History of Baldwin Wallace University

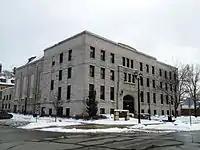
Kulas Hall opened in 1912

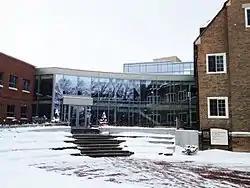
Boesl Musical Center opened in 2011

During Baldwin Institute's existence, the Baldwin Wallace Conservatory of Music was established. In 1898, the undergraduate-only conservatory was founded by Dr. Albert Riemenschneider. Before this time, music classes were offered at the Baldwin Institute for one dollar extra per term. In 1912, land donated by the citizens of Berea was used to expand the institution and improve the music facilities. The Kulas Musical Arts Building was constructed, housing a $25,000 pipe organ.